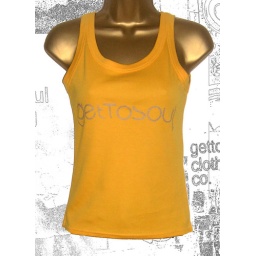
Golden yellow ladies &amp;quot;gettosoul&amp;quot; logo in gold print vest top.This shirt is available to buy at the site